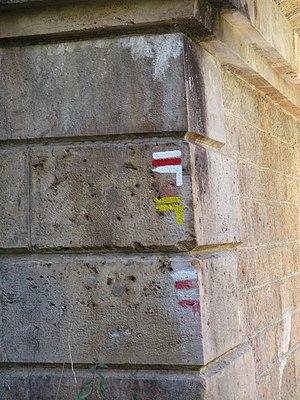
Saint-Moré, sud de l'Yonne, Bourgogne, France. Signes du GR 13 et du GR 654 sur une pile du pont de chemin de fer au-dessus de la Cure, au sud du massif de la Côte de Char. Vue vers l'ouest.
Saint-Moré est une commune française située dans le département de l'Yonne, en région Bourgogne-Franche-Comté.